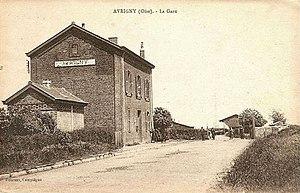
La gare côté cour.
Avrigny est une commune française située dans le département de l'Oise, en région Hauts-de-France. Ses habitants sont appelés les Avernois et les Avernoises.